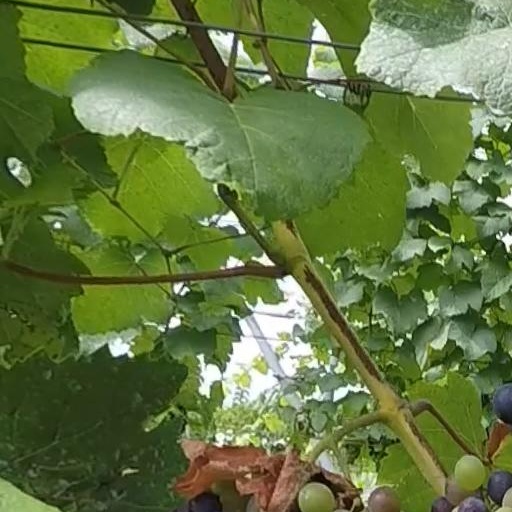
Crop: grape